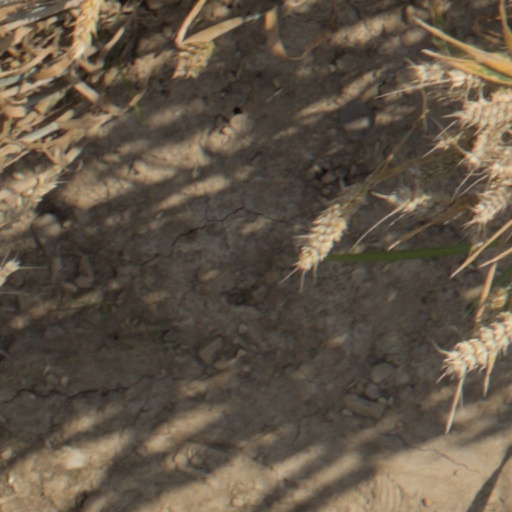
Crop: wheat